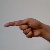
The image shows a hand gesture representing the letter 'G' in Indian Sign Language.